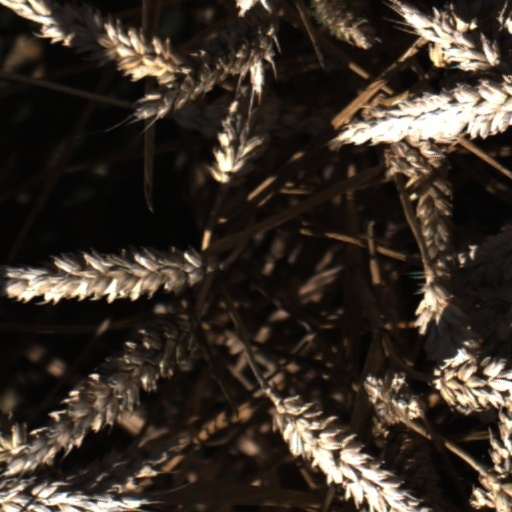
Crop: wheat